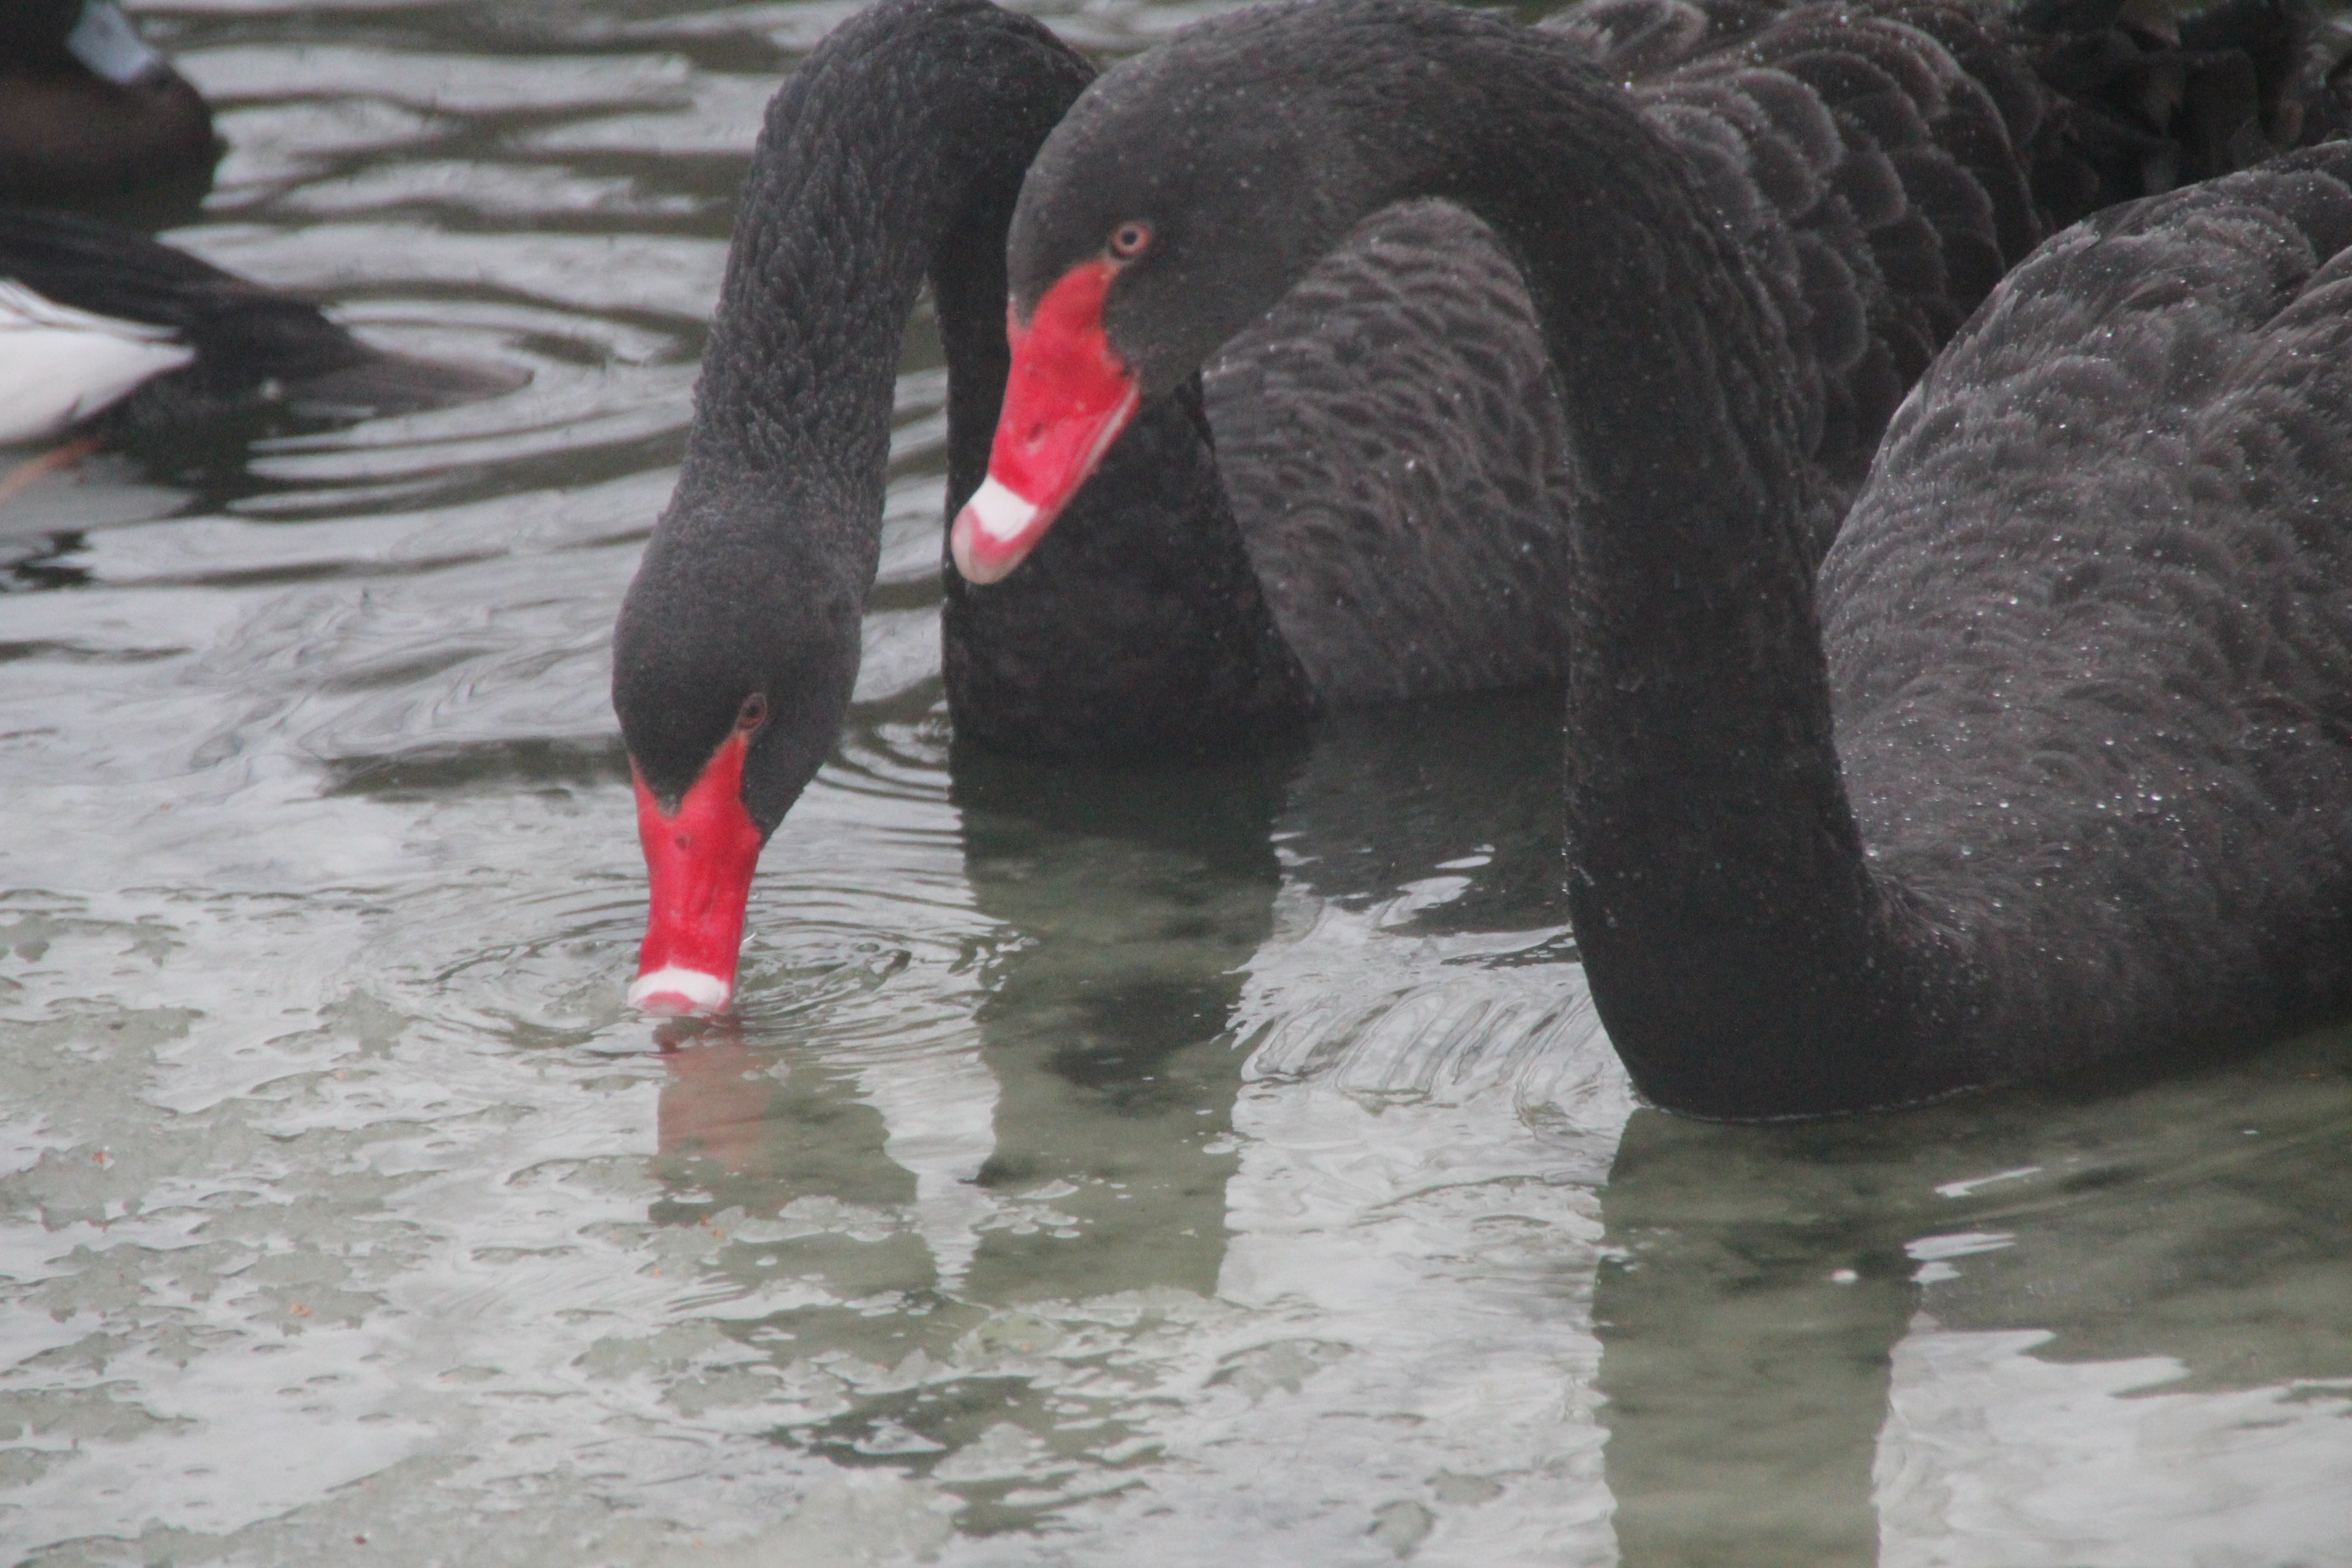
water, bird, lake, pond, wildlife, beak, fauna, swan, swans, vertebrate, ducks, waterfowl, water bird, black swan, ducks geese and swans